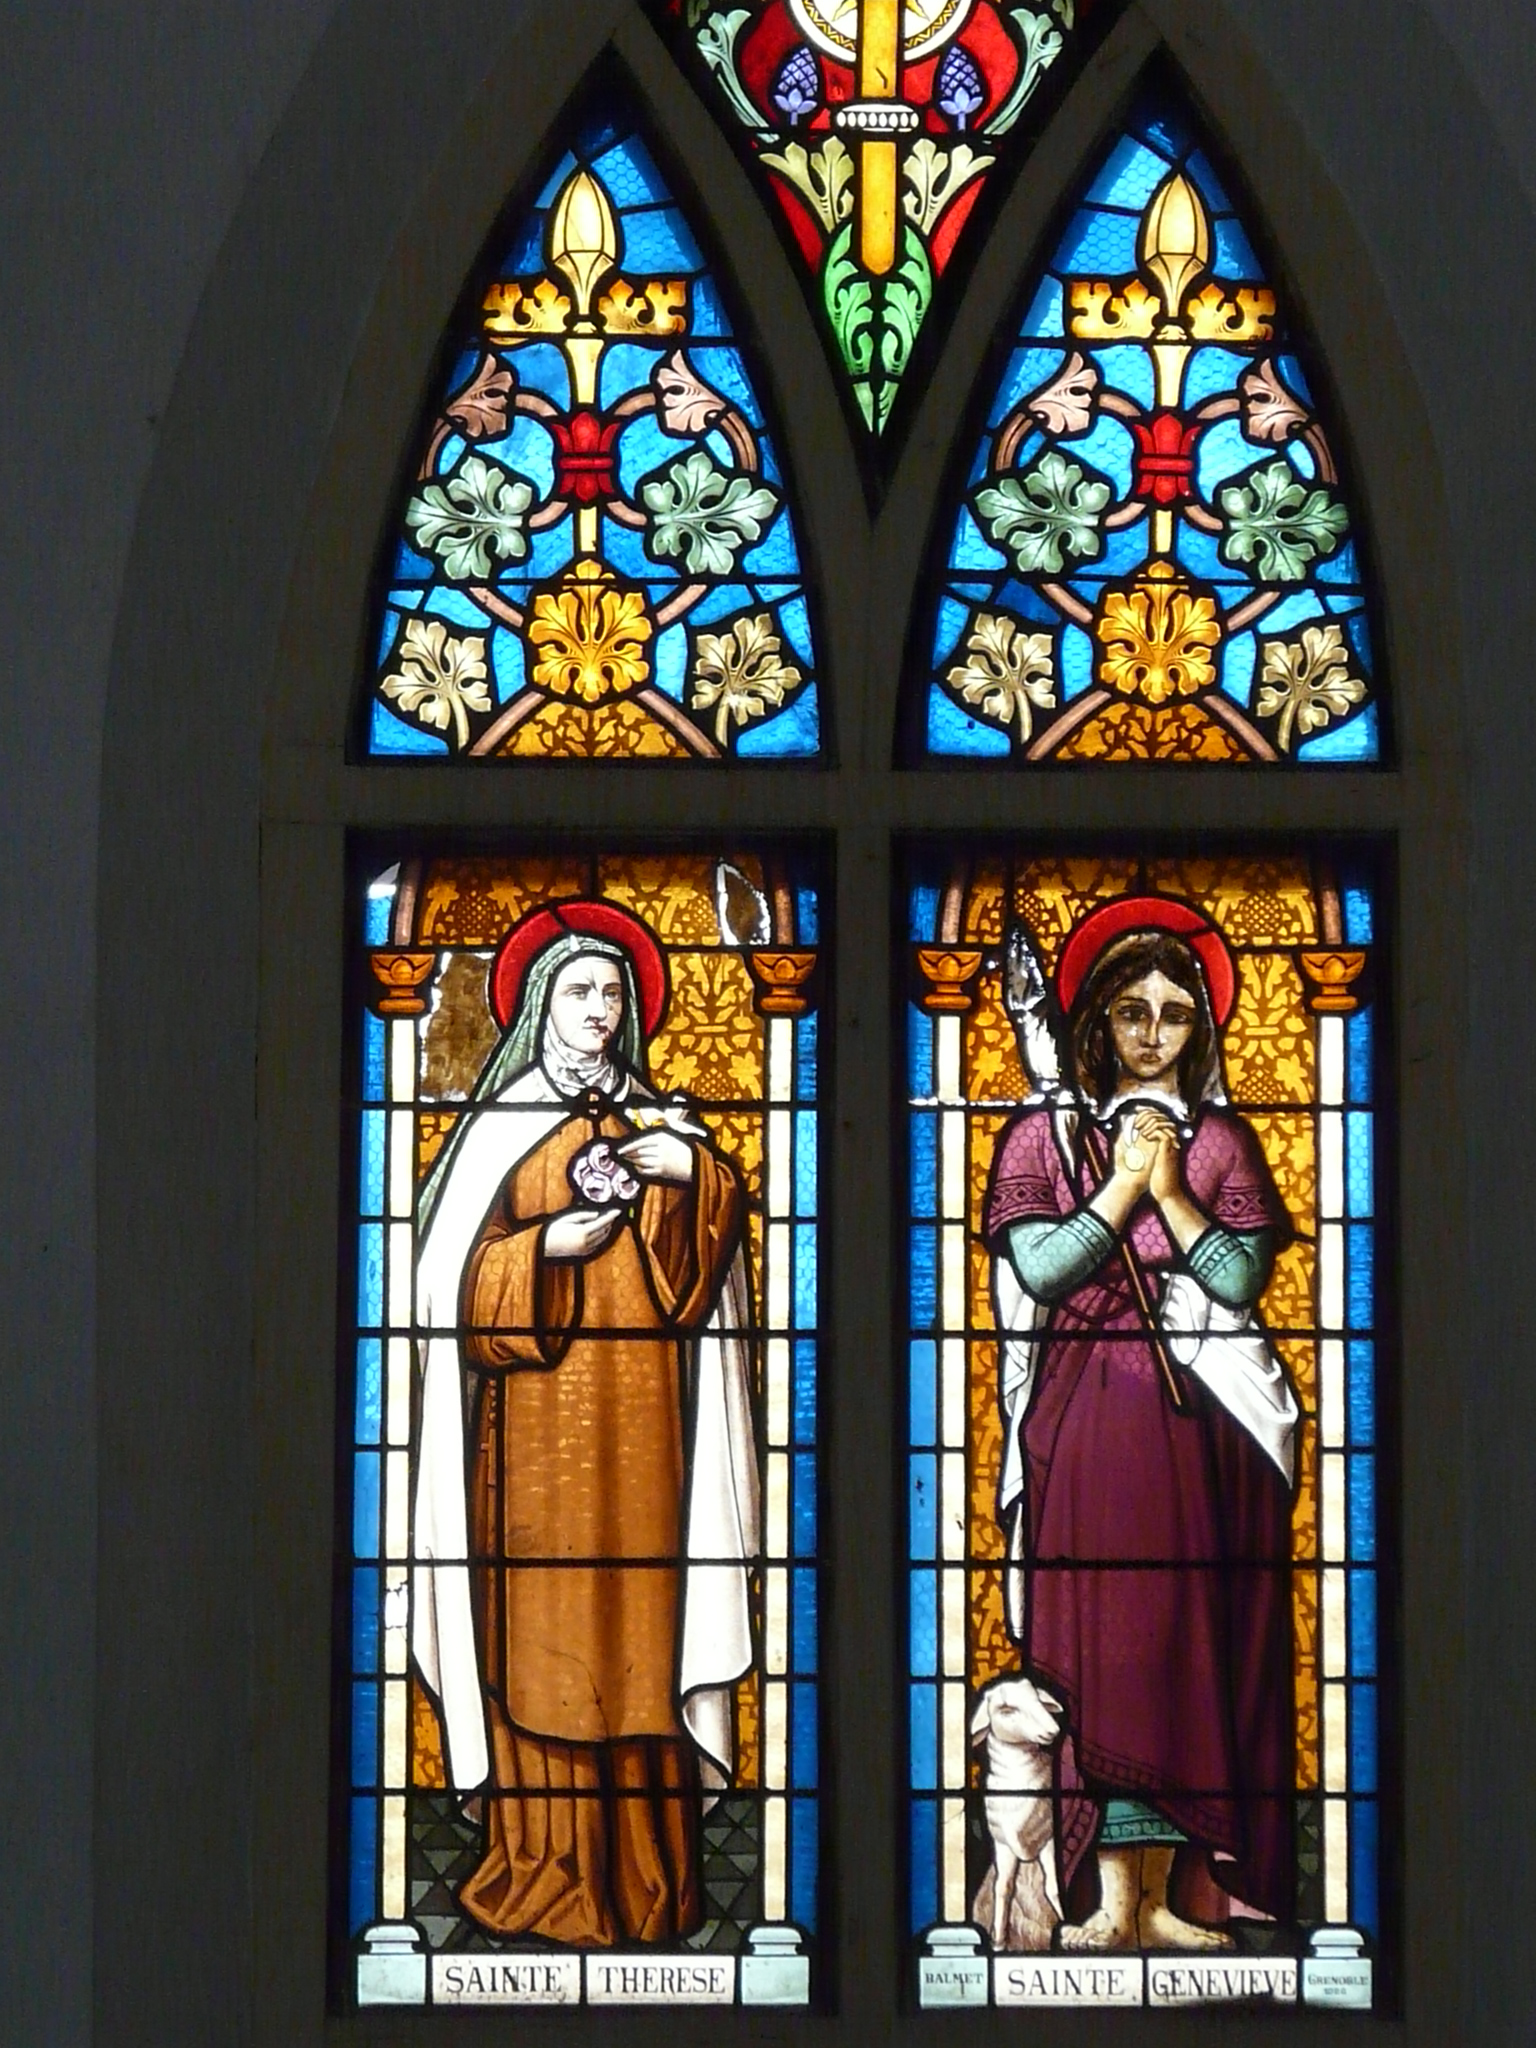
user: text: Màu chủ đạo của nền kính màu phía trên là gì?
assistant: text: Xanh lam

user: text: Tên của vị thánh ở bên trái là gì?
assistant: text: Thánh Thérèse

user: text: Những biểu tượng nào được Thánh Thérèse cầm trên tay, và chúng có ý nghĩa gì trong Kitô giáo?
assistant: text: Thánh Thérèse cầm một cây thánh giá và những bông hồng. Cây thánh giá biểu tượng cho sự hy sinh của Chúa Kitô, còn những bông hồng thường liên kết với Thánh Thérèse của Lisieux, tượng trưng cho những "cơn mưa hồng" ân sủng mà bà đã hứa sẽ ban từ trời.

user: text: Hai vị thánh trong hình được đặt tên là gì và mỗi vị được nhận diện bằng những biểu tượng đặc trưng nào?
assistant: text: Hai vị thánh là Thánh Thérèse và Thánh Genevieve. Thánh Thérèse được nhận diện qua việc cầm thánh giá và những bông hồng. Thánh Genevieve được nhận diện qua chiếc gậy mục đồng và con cừu ở chân.